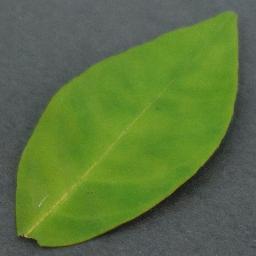
Label: Orange___Haunglongbing_(Citrus_greening)